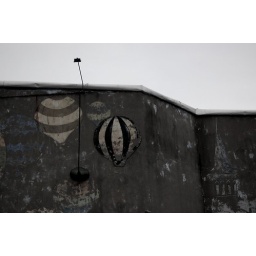
An old faded wall mural on the side of a building near 5th and Chestnut.